Annecy bid for the 2018 Winter Olympics

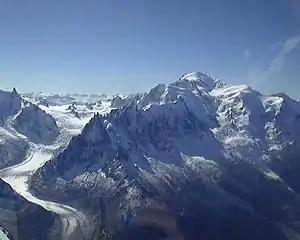
Mont Blanc, near Annecy

On February 12, 2011, the IOC evaluation commission completed its four-day inspection of the Annecy bid. During a brief press conference, commission chair Gunilla Lindberg was cautious in her praise of Annecy. On a positive note, she told reporters: "We have during our visit witnessed very strong governmental support which the bid enjoys and this was highlighted by the presence of the President Sarkozy and many members of his cabinet throughout the visit. I think the bid committee of Annecy has listened to the comments made by the IOC [criticism of the spread-out venues in June] and there has been a big improvement, especially not having so many competition venues as was proposed." But there was no glowing assessment of the Annecy bid from Lindberg. The Swedish IOC member also gave no clue about any concerns that had arisen during the inspection team's four-day stay in the French Alpine town.